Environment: real
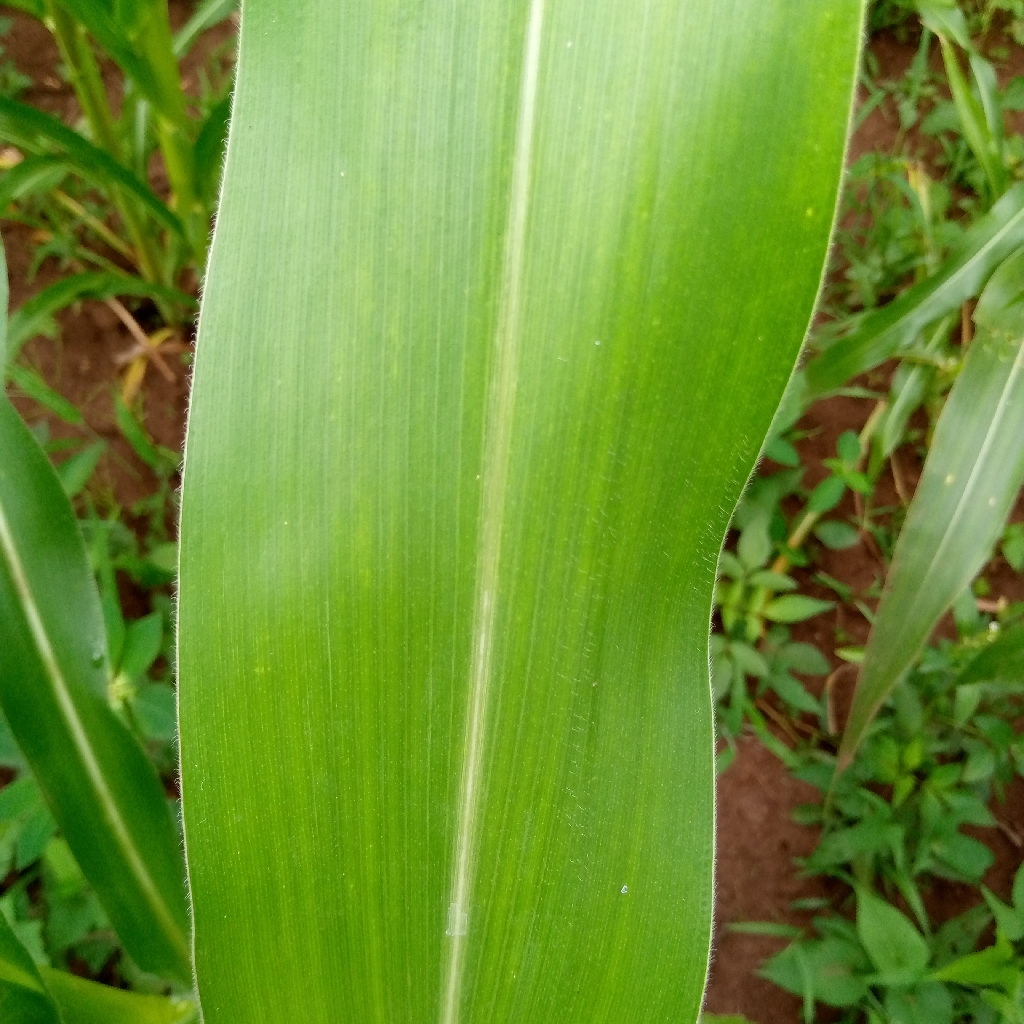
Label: healthy